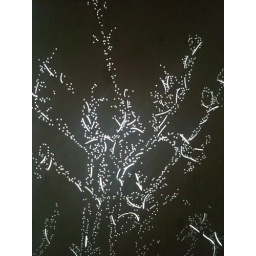
Light in the black box